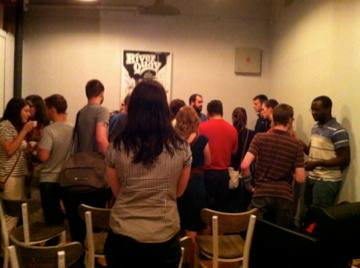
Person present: Yes